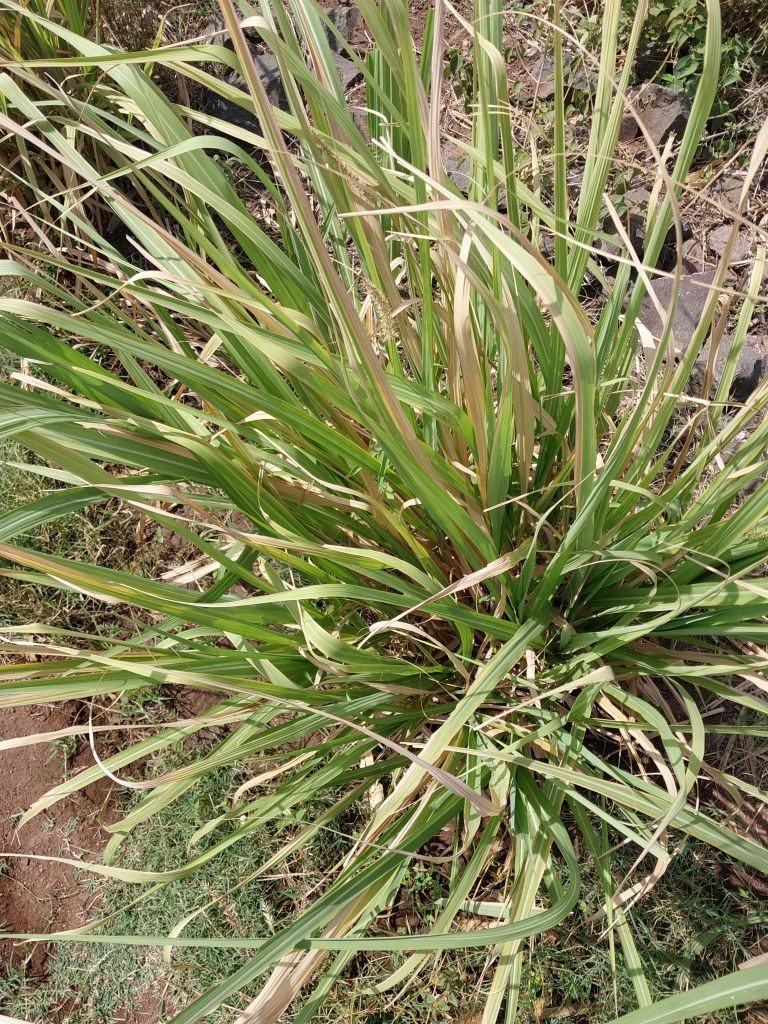
Label: Grassy shoot